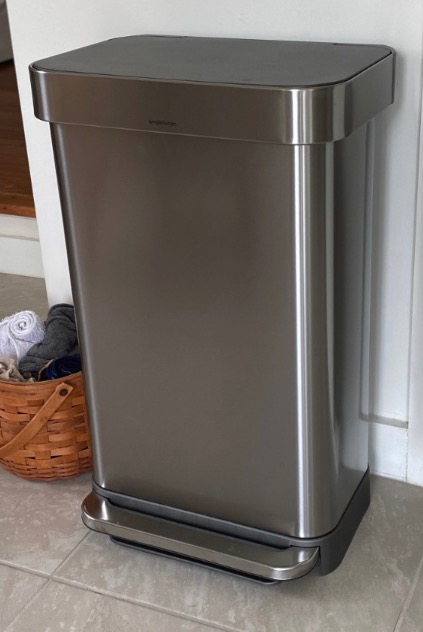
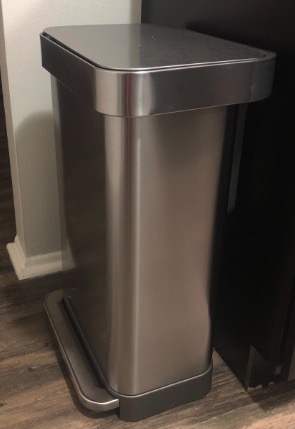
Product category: misc
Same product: yes